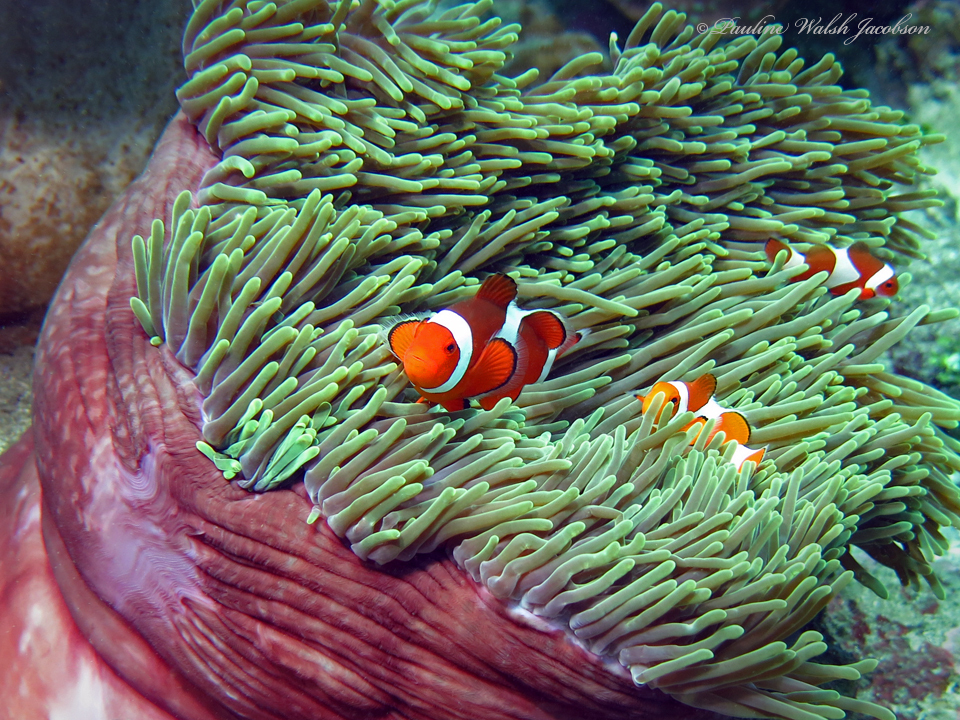
Amphiprion ocellaris (Ocellaris Anemonefish)